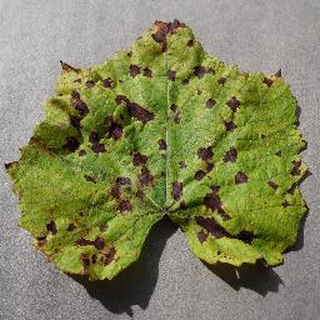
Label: grape_leaf_blight